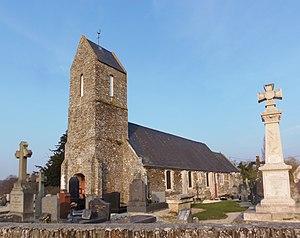
Cahagnolles (Normandie, France). L'église Saint-Pierre.
Cahagnolles est une commune française, située dans le département du Calvados en région Normandie, peuplée de 254 habitants.